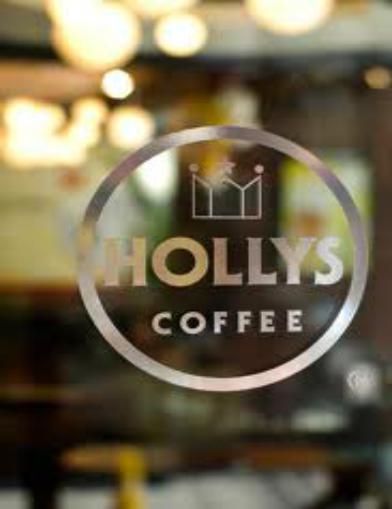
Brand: Hollys Coffee
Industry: Food